Muezzin

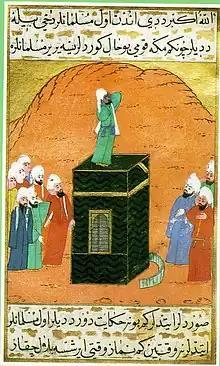
Ottoman-era miniature depicting Bilal ibn Rabah (c. 580–640 CE), the first muezzin in the Islamic tradition, who is seen standing on top of the Kaaba while reciting the adhan.

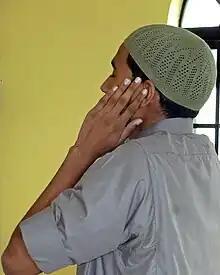
A mu'azzin reciting the adhan indoor.

The muezzin, also spelled mu'azzin, is the person who proclaims the call to the daily prayer (ṣalāt) five times a day (Fajr prayer, Zuhr prayer, Asr prayer, Maghrib prayer and Isha prayer) at a mosque from the minaret. The muezzin plays an important role in ensuring an accurate prayer schedule for the Muslim community.